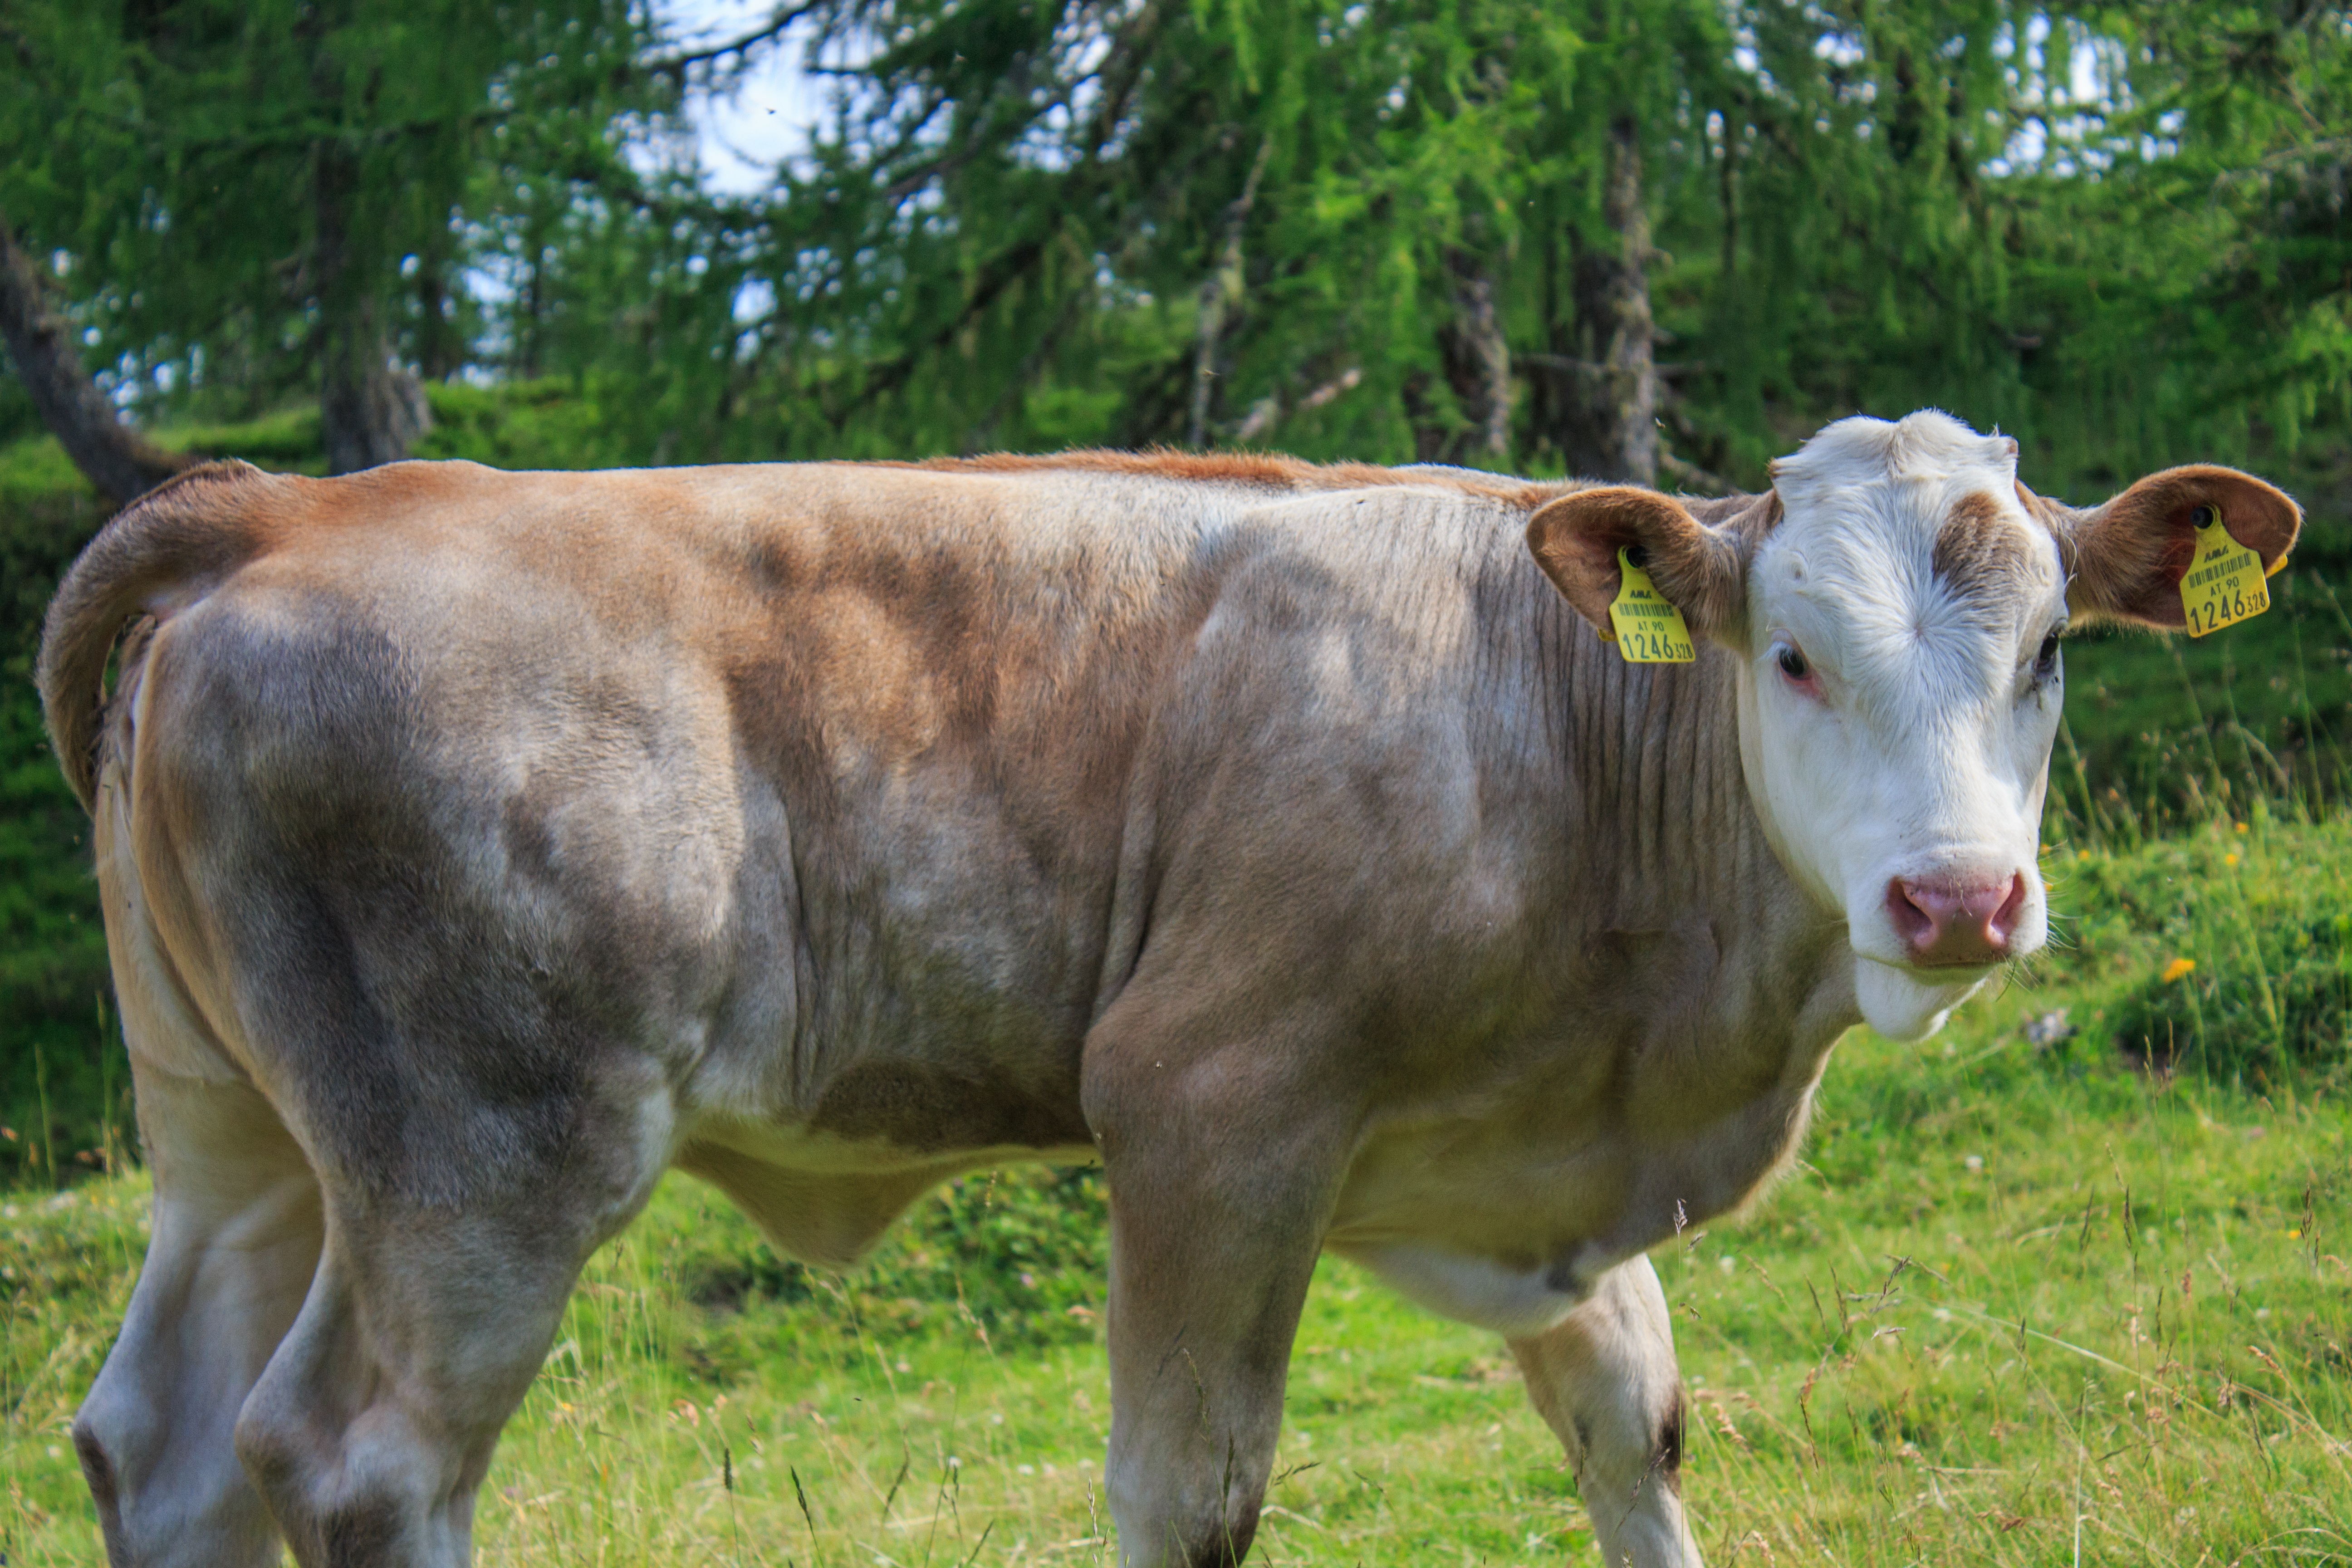
landscape, grass, field, farm, meadow, animal, wildlife, horn, cow, cattle, pasture, grazing, livestock, mammal, agriculture, beef, fauna, calf, cows, bull, grassland, mammals, vertebrate, ruminant, herbivores, milk cow, animal husbandry, mountain meadows, tierhaltung welfare, dairy farming, happy cows, cattle farming, dairy cow, dairy cows, juicy grass, cons cud, cattle like mammal, texas longhorn